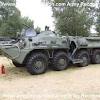
Label: BTR